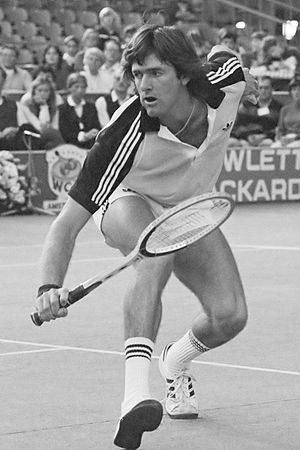
Kevin Curren
Kevin Melvyn Curren er en tidligere sydafrikansk tennisspiller, der var professionel fra 1979 til 1993. Han vandt igennem sin karriere 5 single- og 26 doubletitler, og hans højeste placering på ATP's verdensrangliste var en 5. plads, som han opnåede i juli 1985.